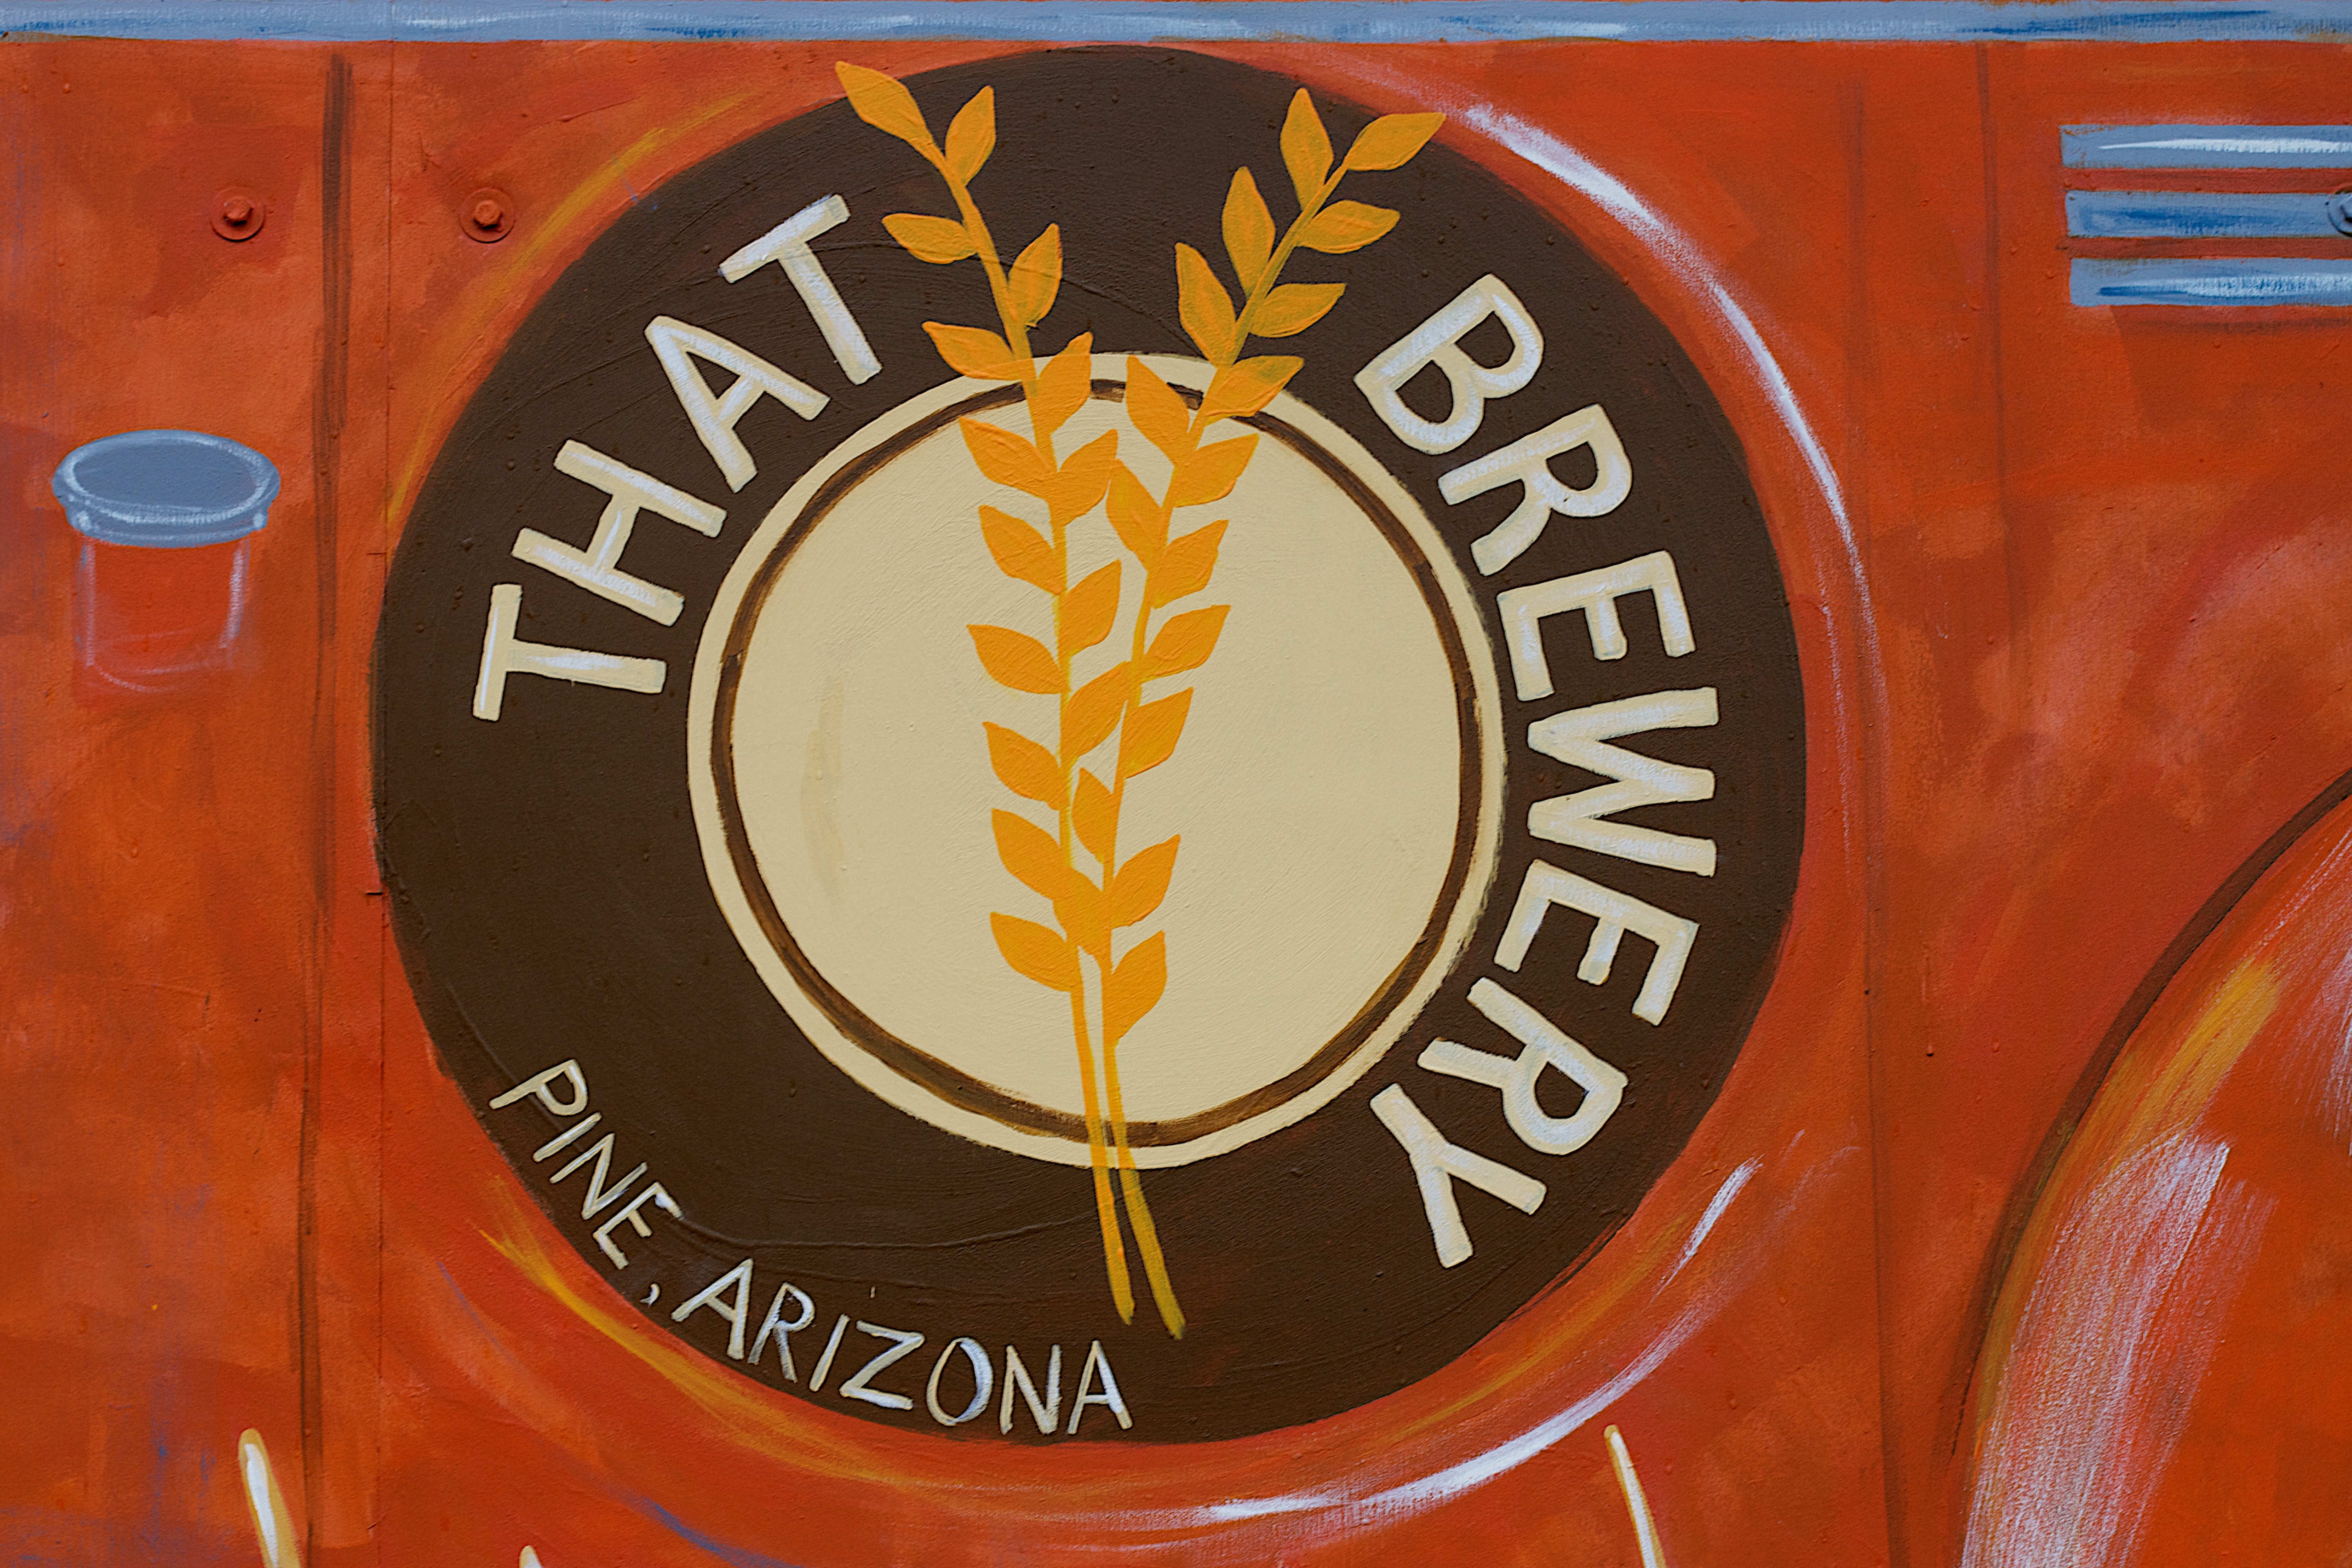
drink, beer, thatbrewery